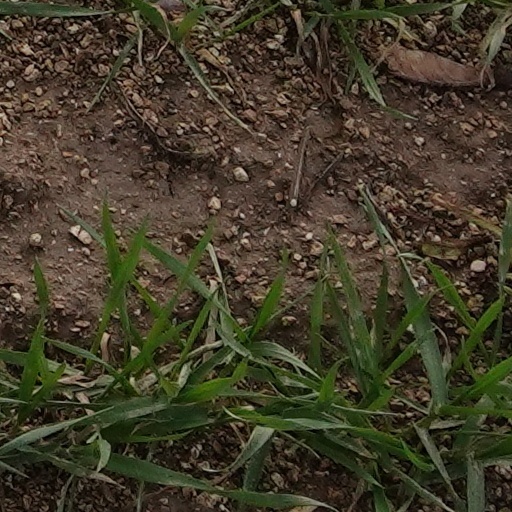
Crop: wheat